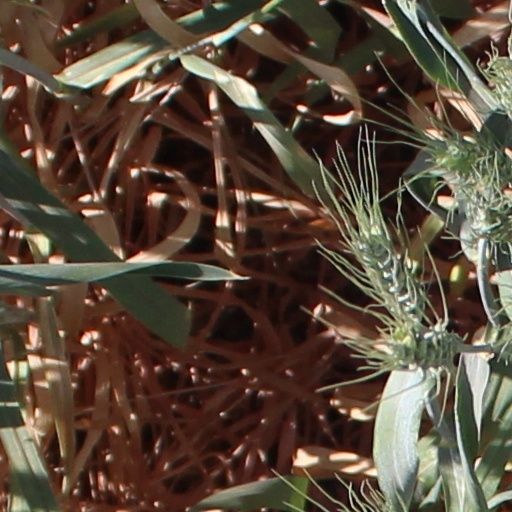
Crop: wheat